List of Veep characters

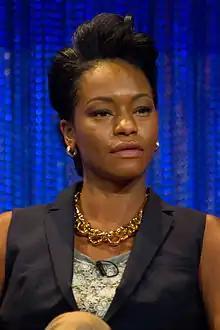
Sufe Bradshaw, who portrays Sue Wilson.

The vice president's personal secretary. A direct and no-nonsense personality, Sue boasts she is the third most important person in the world, as she is the one who arranges for people to see Selina, the second most important person in the world. During a committee inquiry into Selina's office, the chairperson states that Sue "could organize the D-Day landings and still have time for Iwo Jima." Sue becomes the Chief of Scheduling for the White House in Season 4. She remains in that capacity when President Montez is inaugurated, and when Meyer is re-elected in 2020. Bradshaw based her character on that of a DMV employee, elaborating that, "DMV workers are strait-laced and go by the book, and they don't have much time because there's so much to do in a day." (Seasons 1–5; cameoed season 7)